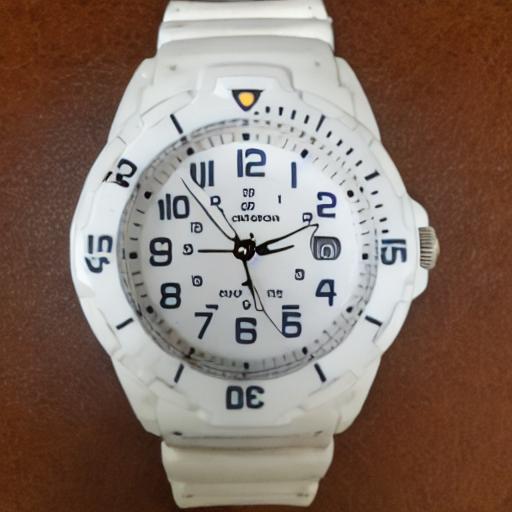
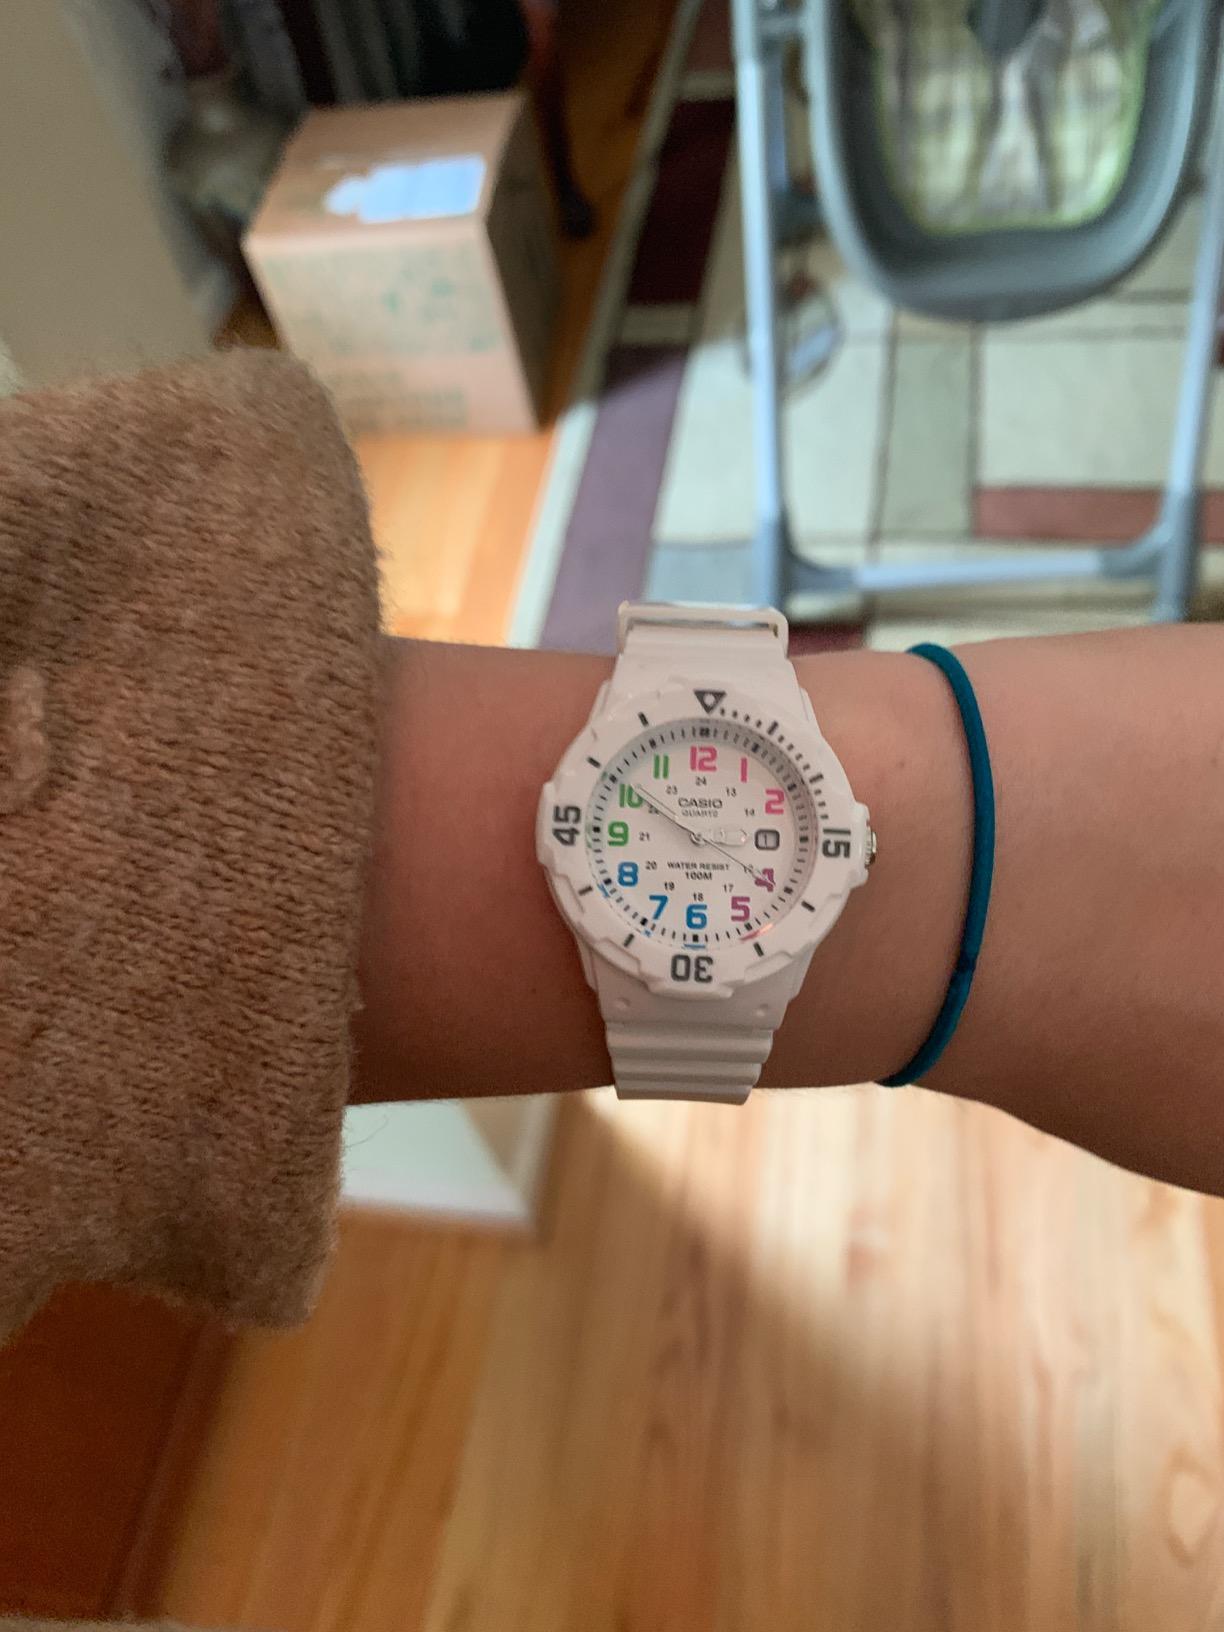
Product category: accessories_watch
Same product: no